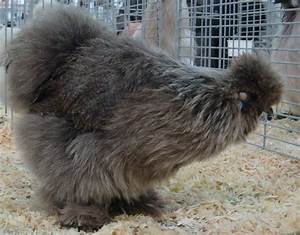
Label: chicken